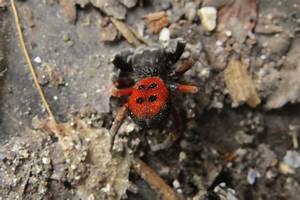
Label: spider